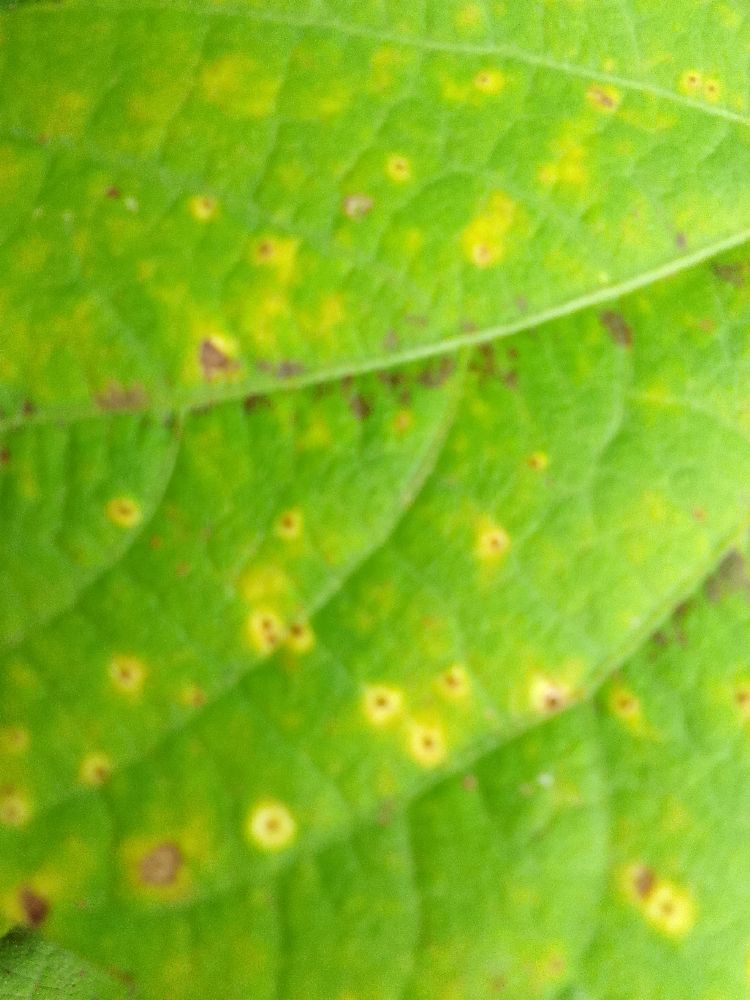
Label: rust